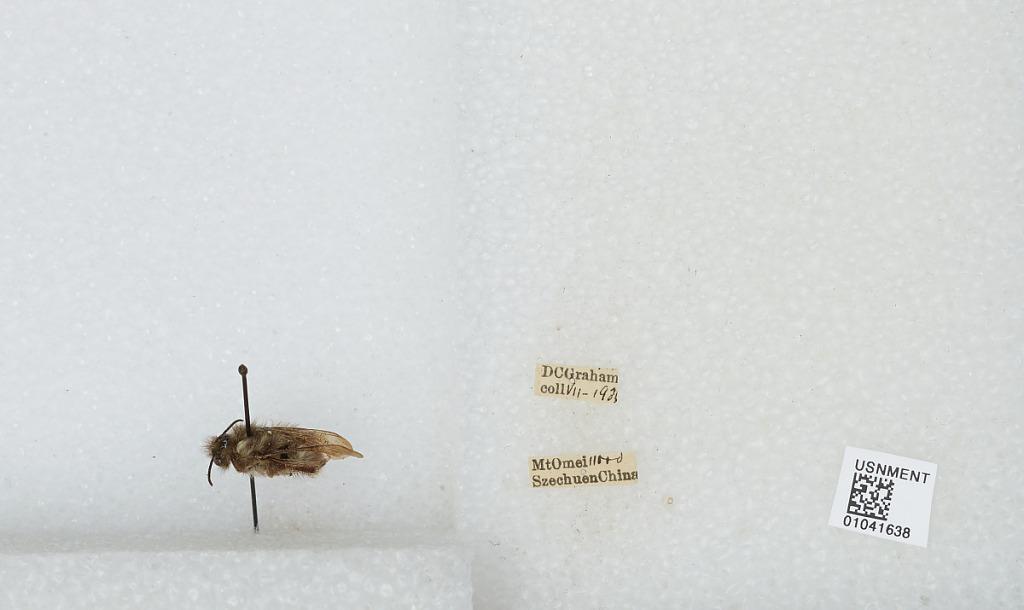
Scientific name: Bombus sp.
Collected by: D. Graham
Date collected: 1931-7-
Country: China
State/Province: Sichuan
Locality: Mount Emei